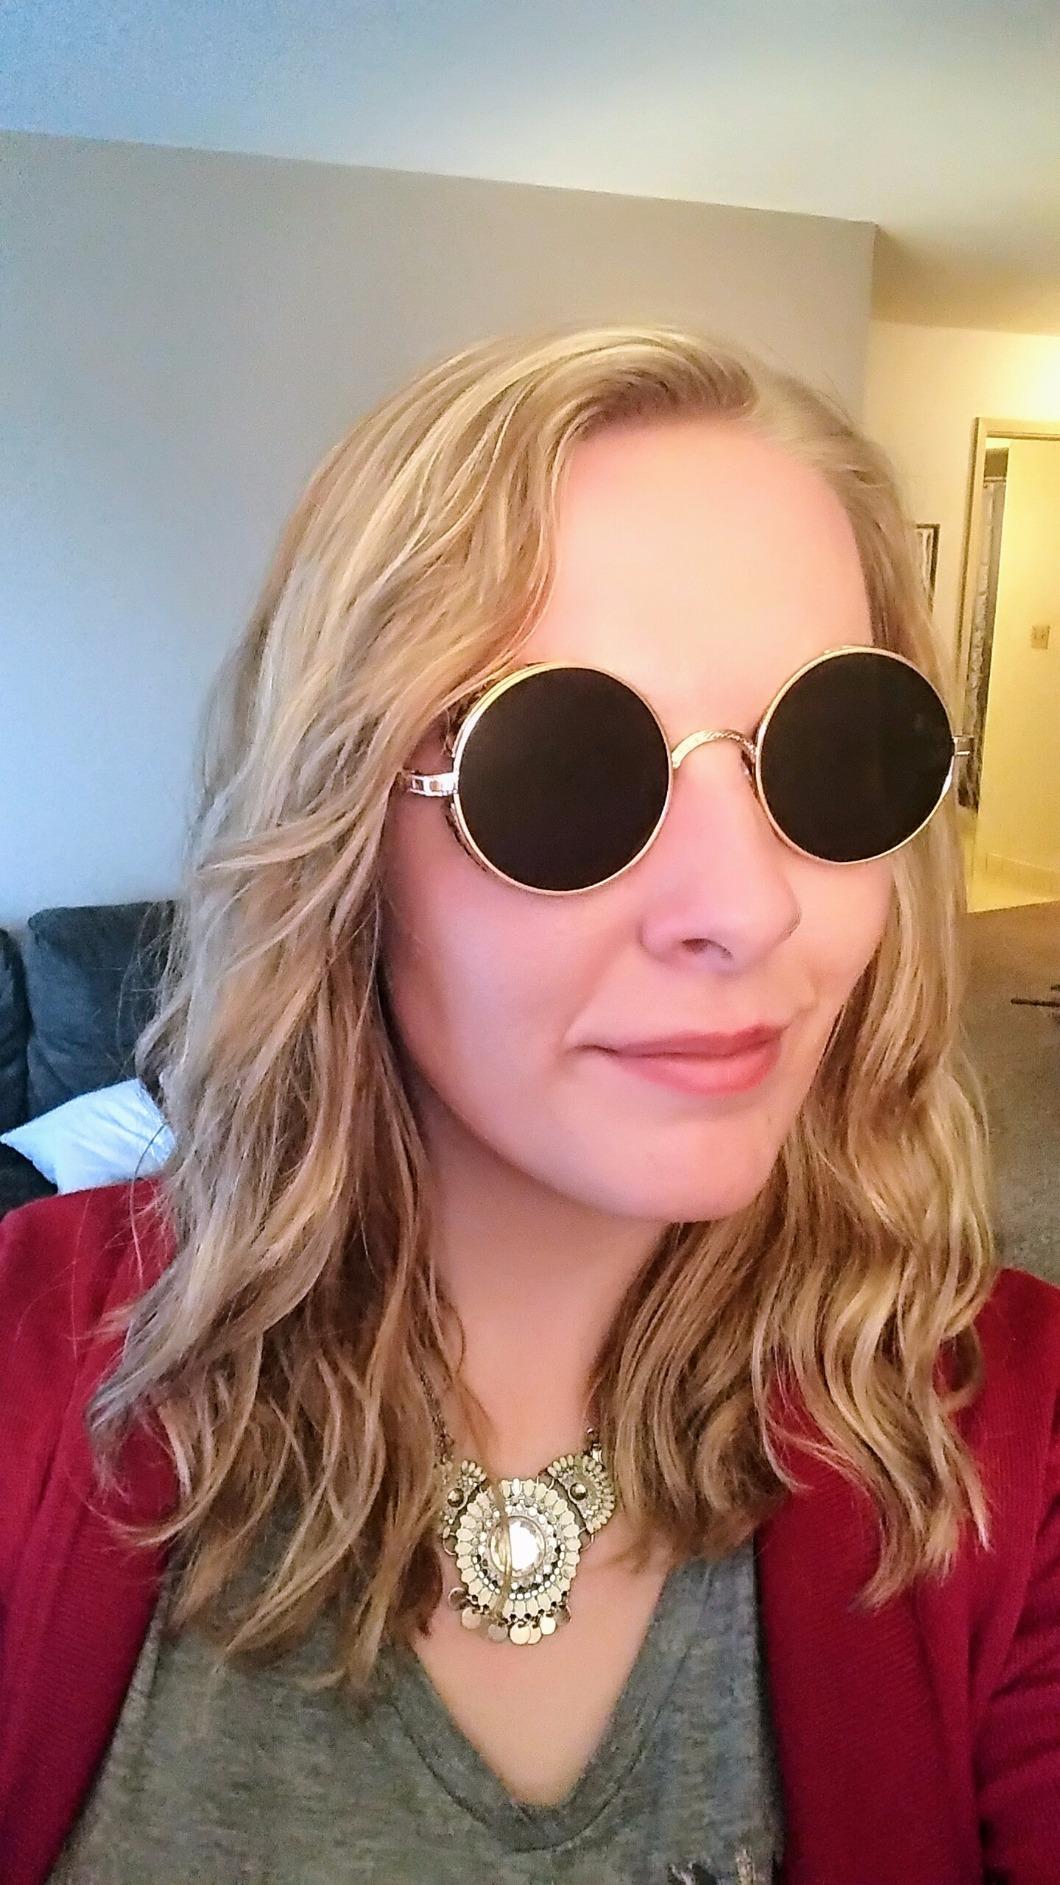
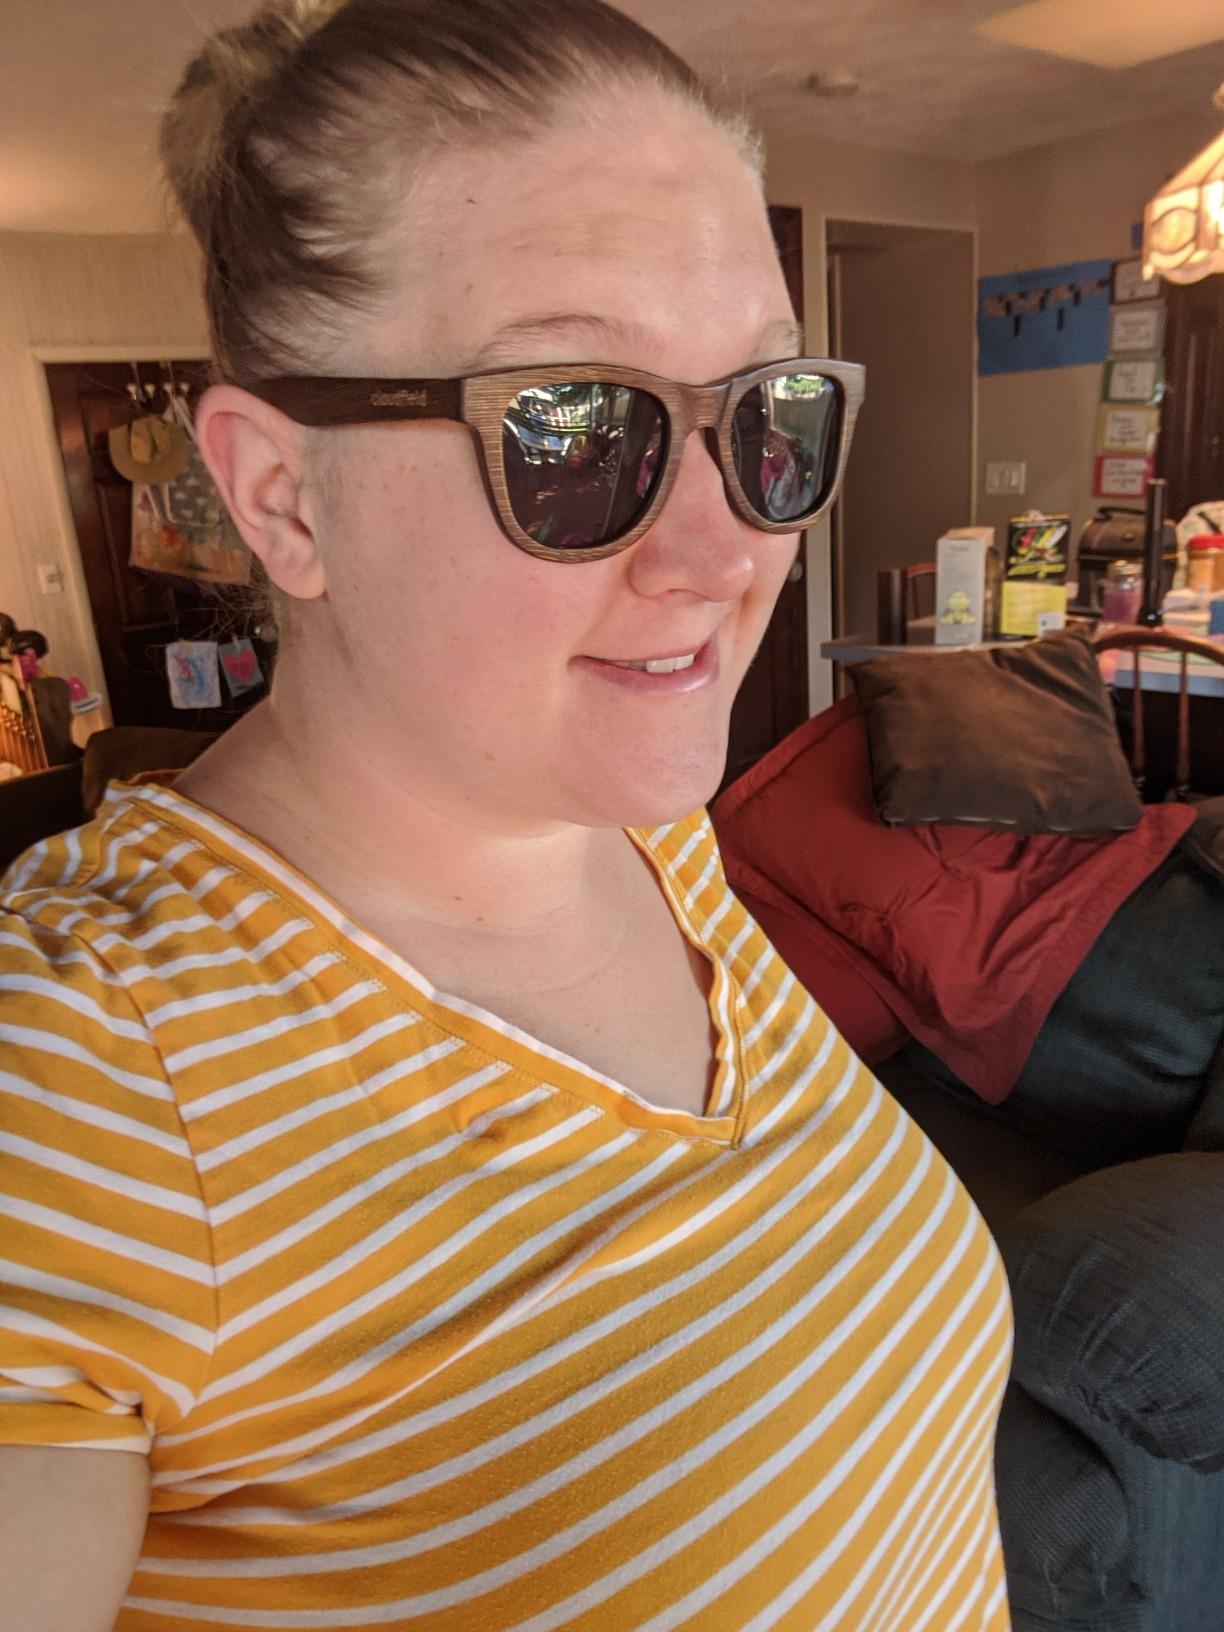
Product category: accessories_sunglasses
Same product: no